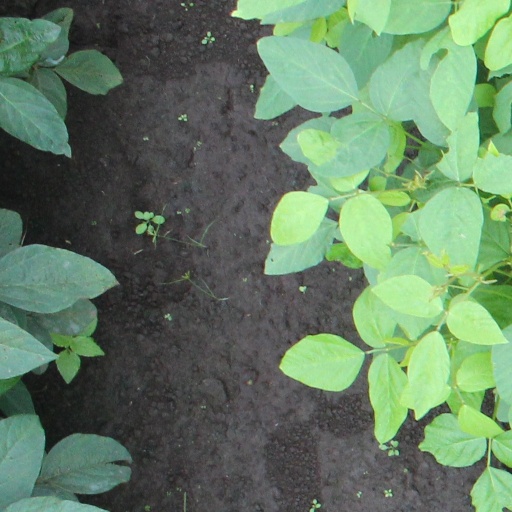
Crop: soybean